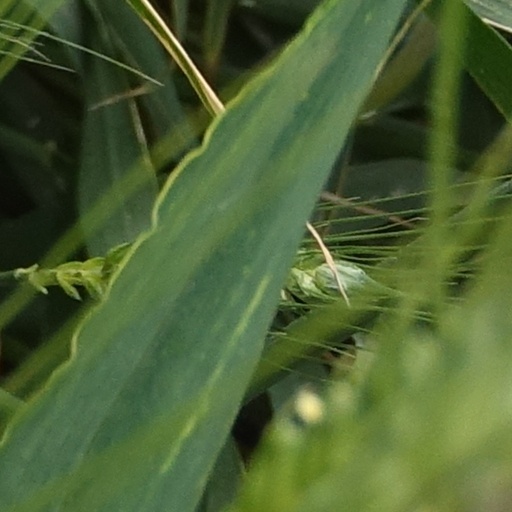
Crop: wheat